Ngiao rebellion

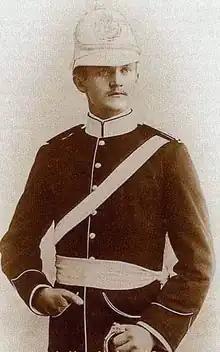
Hans Markvard Jensen in uniform

On 3 August, Phaka Mong's forces arrived at Lampang and began attacking the town on 4 August during dawn with 200 men. His forces advanced towards Chao Bunwatwongse's residence along Bunwat road and while another was beside the Wang river. The Shans along the river seized the barricades there but the forces along Bunwat road failed to take barricades held by Captain Jensen and Lt Tjoen. Jensen then led his forces to fire upon the Shans along the riverside. Along the riverside, the Shan came under constant fire including from Leonowen who was firing from the Chao's residence where he was protecting the Chao and the Siamese Commissioner. The Shans began fleeing from Lampang before being followed behind by Lampang's forces who were promised 300 Baht for each Shan soldier. This counteroffensive would end up killing at least 25 Shans, including Phaka Mong. Together, their heads were displayed in front of the Chao's residence on sticks.